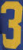
Number: 3